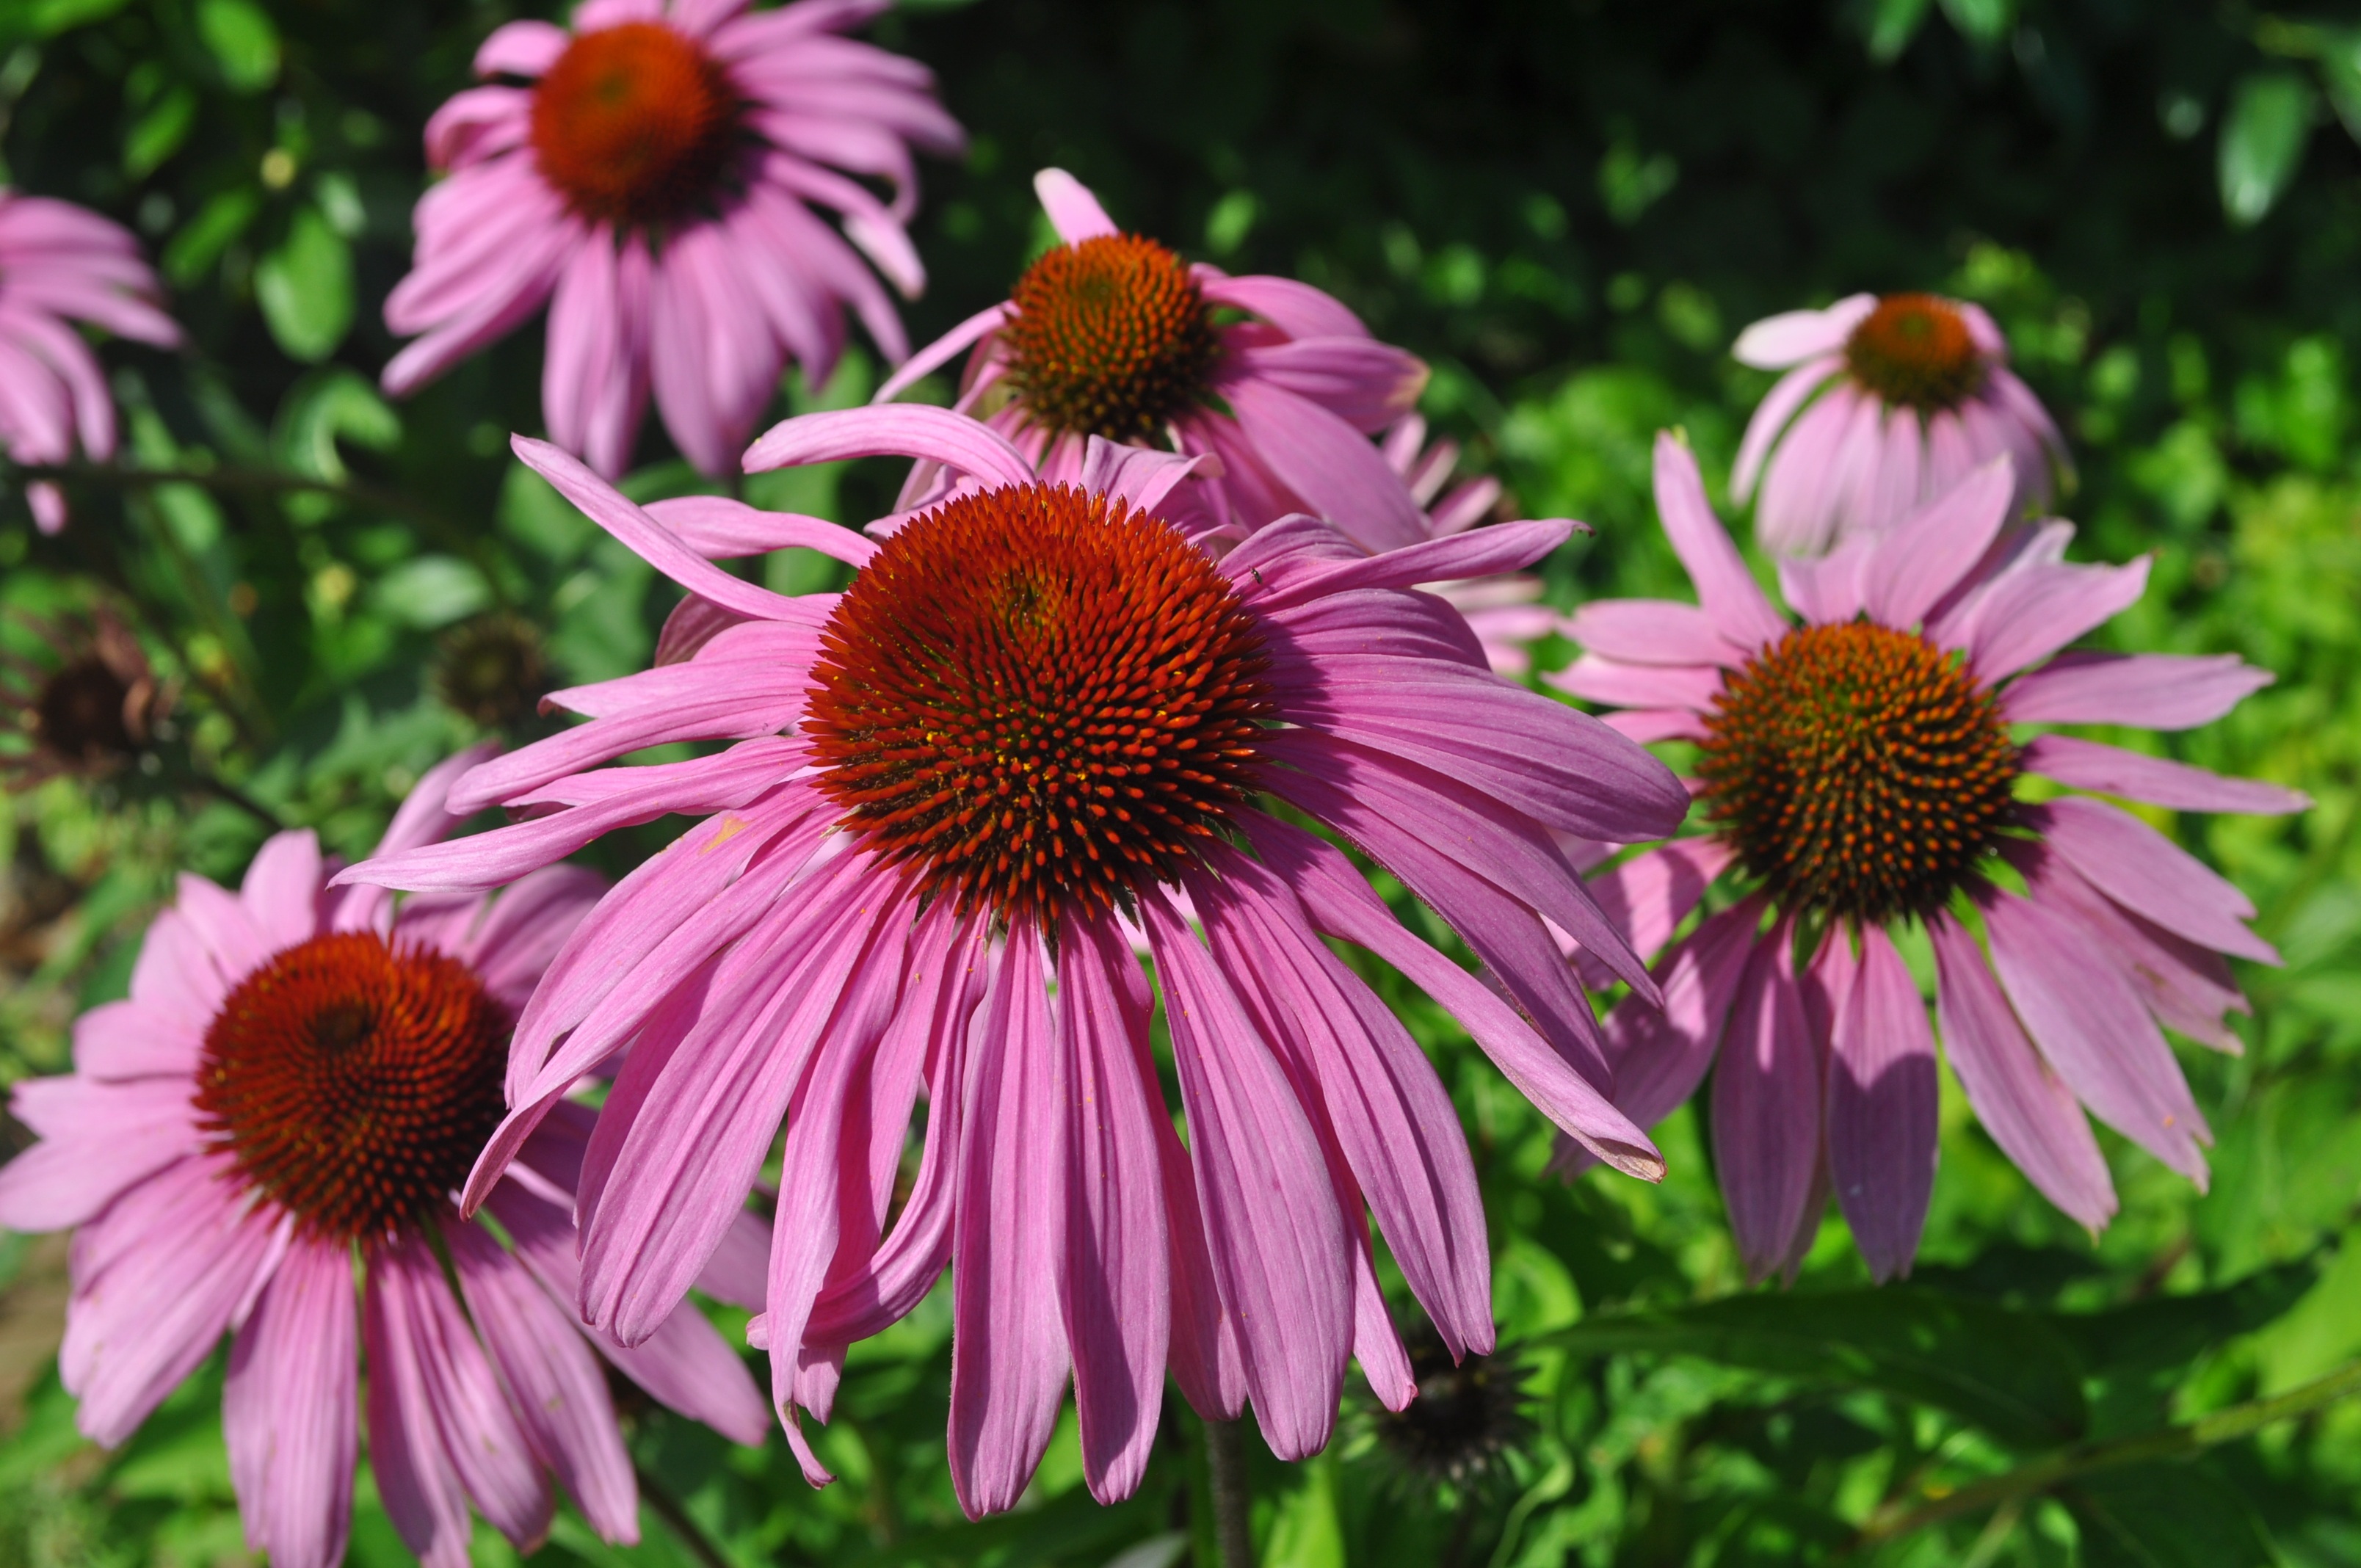
nature, plant, flower, purple, petal, spring, macro, botany, close, flora, wildflower, coneflower, echinacea, pink flower, macro photography, beautiful flower, flowering plant, daisy family, annual plant, land plant